Kafana

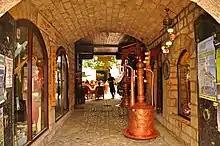
Cafe Bosnian way – Morića Han in the heart of the Baščaršija, Sarajevo old quarter

Probably the purest form of kafana can be found in Bosnia where no food is served (differentiating kafana from "ćevabdžinica", "aščinica" and "buregdžinica"), staying true to the original Turkish coffee and alcohol concept.